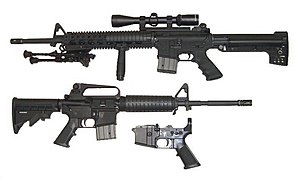
AR-15
AR-15 style riffel findes i mange versioner, afhængig af fabrikanten.
En AR-15 riffel er en let halvautomatisk riffel baseret på ArmaLite AR-15-design. ArmaLite solgte patentet og varemærkerne til Colt's Manufacturing Company i 1959. Efter Colts patenter udløb i 1977 bevarede Colt varemærket og er den eksklusive ejer af betegnelsen "AR-15".